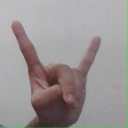
अक्षर: श